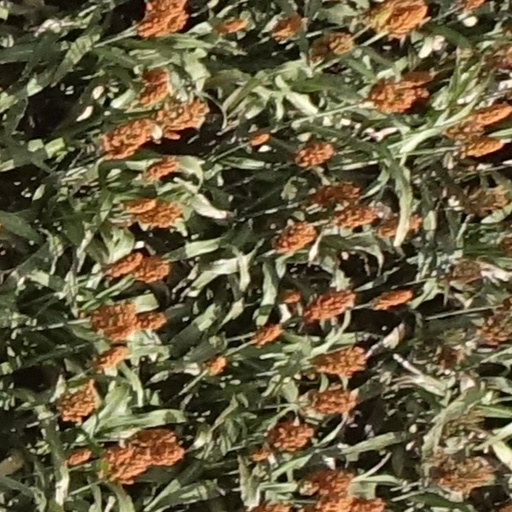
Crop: sorghum